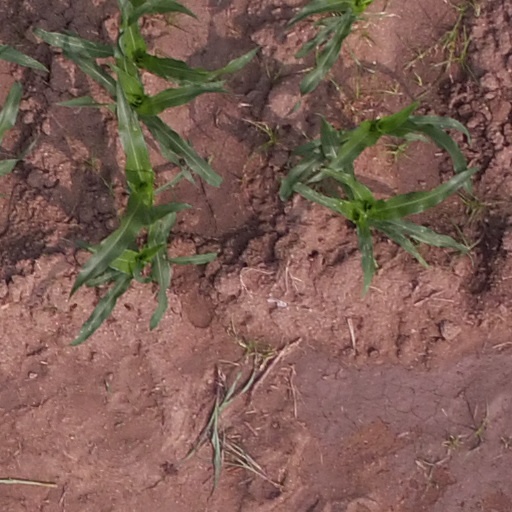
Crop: maize; corn